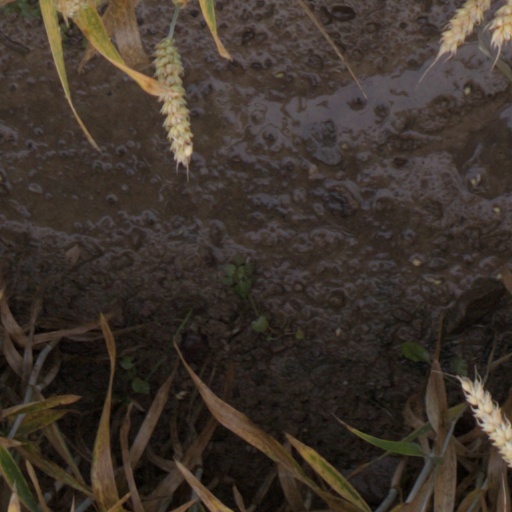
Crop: wheat